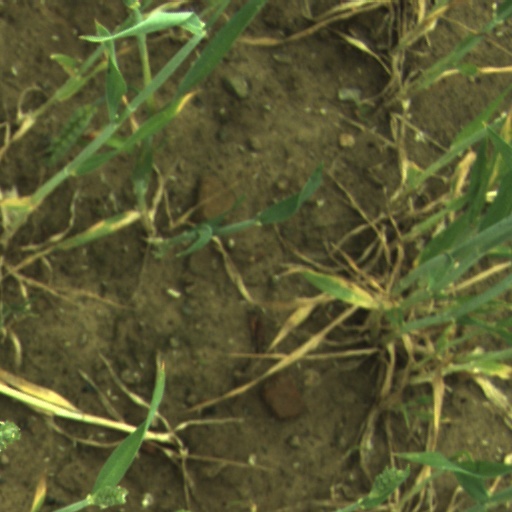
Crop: wheat